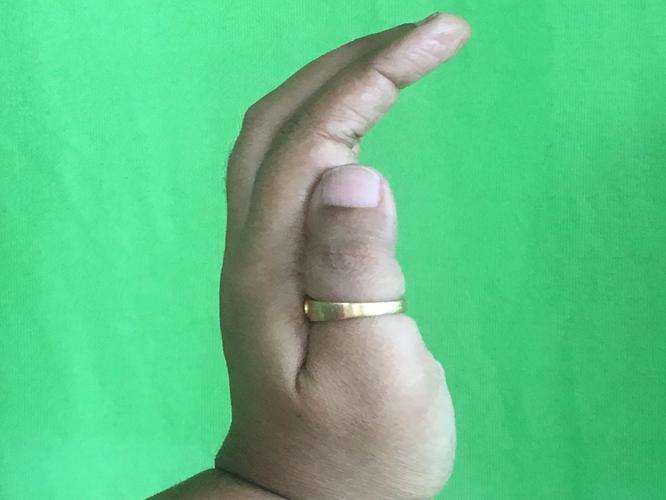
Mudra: Sarpasirsha
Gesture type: single_hand